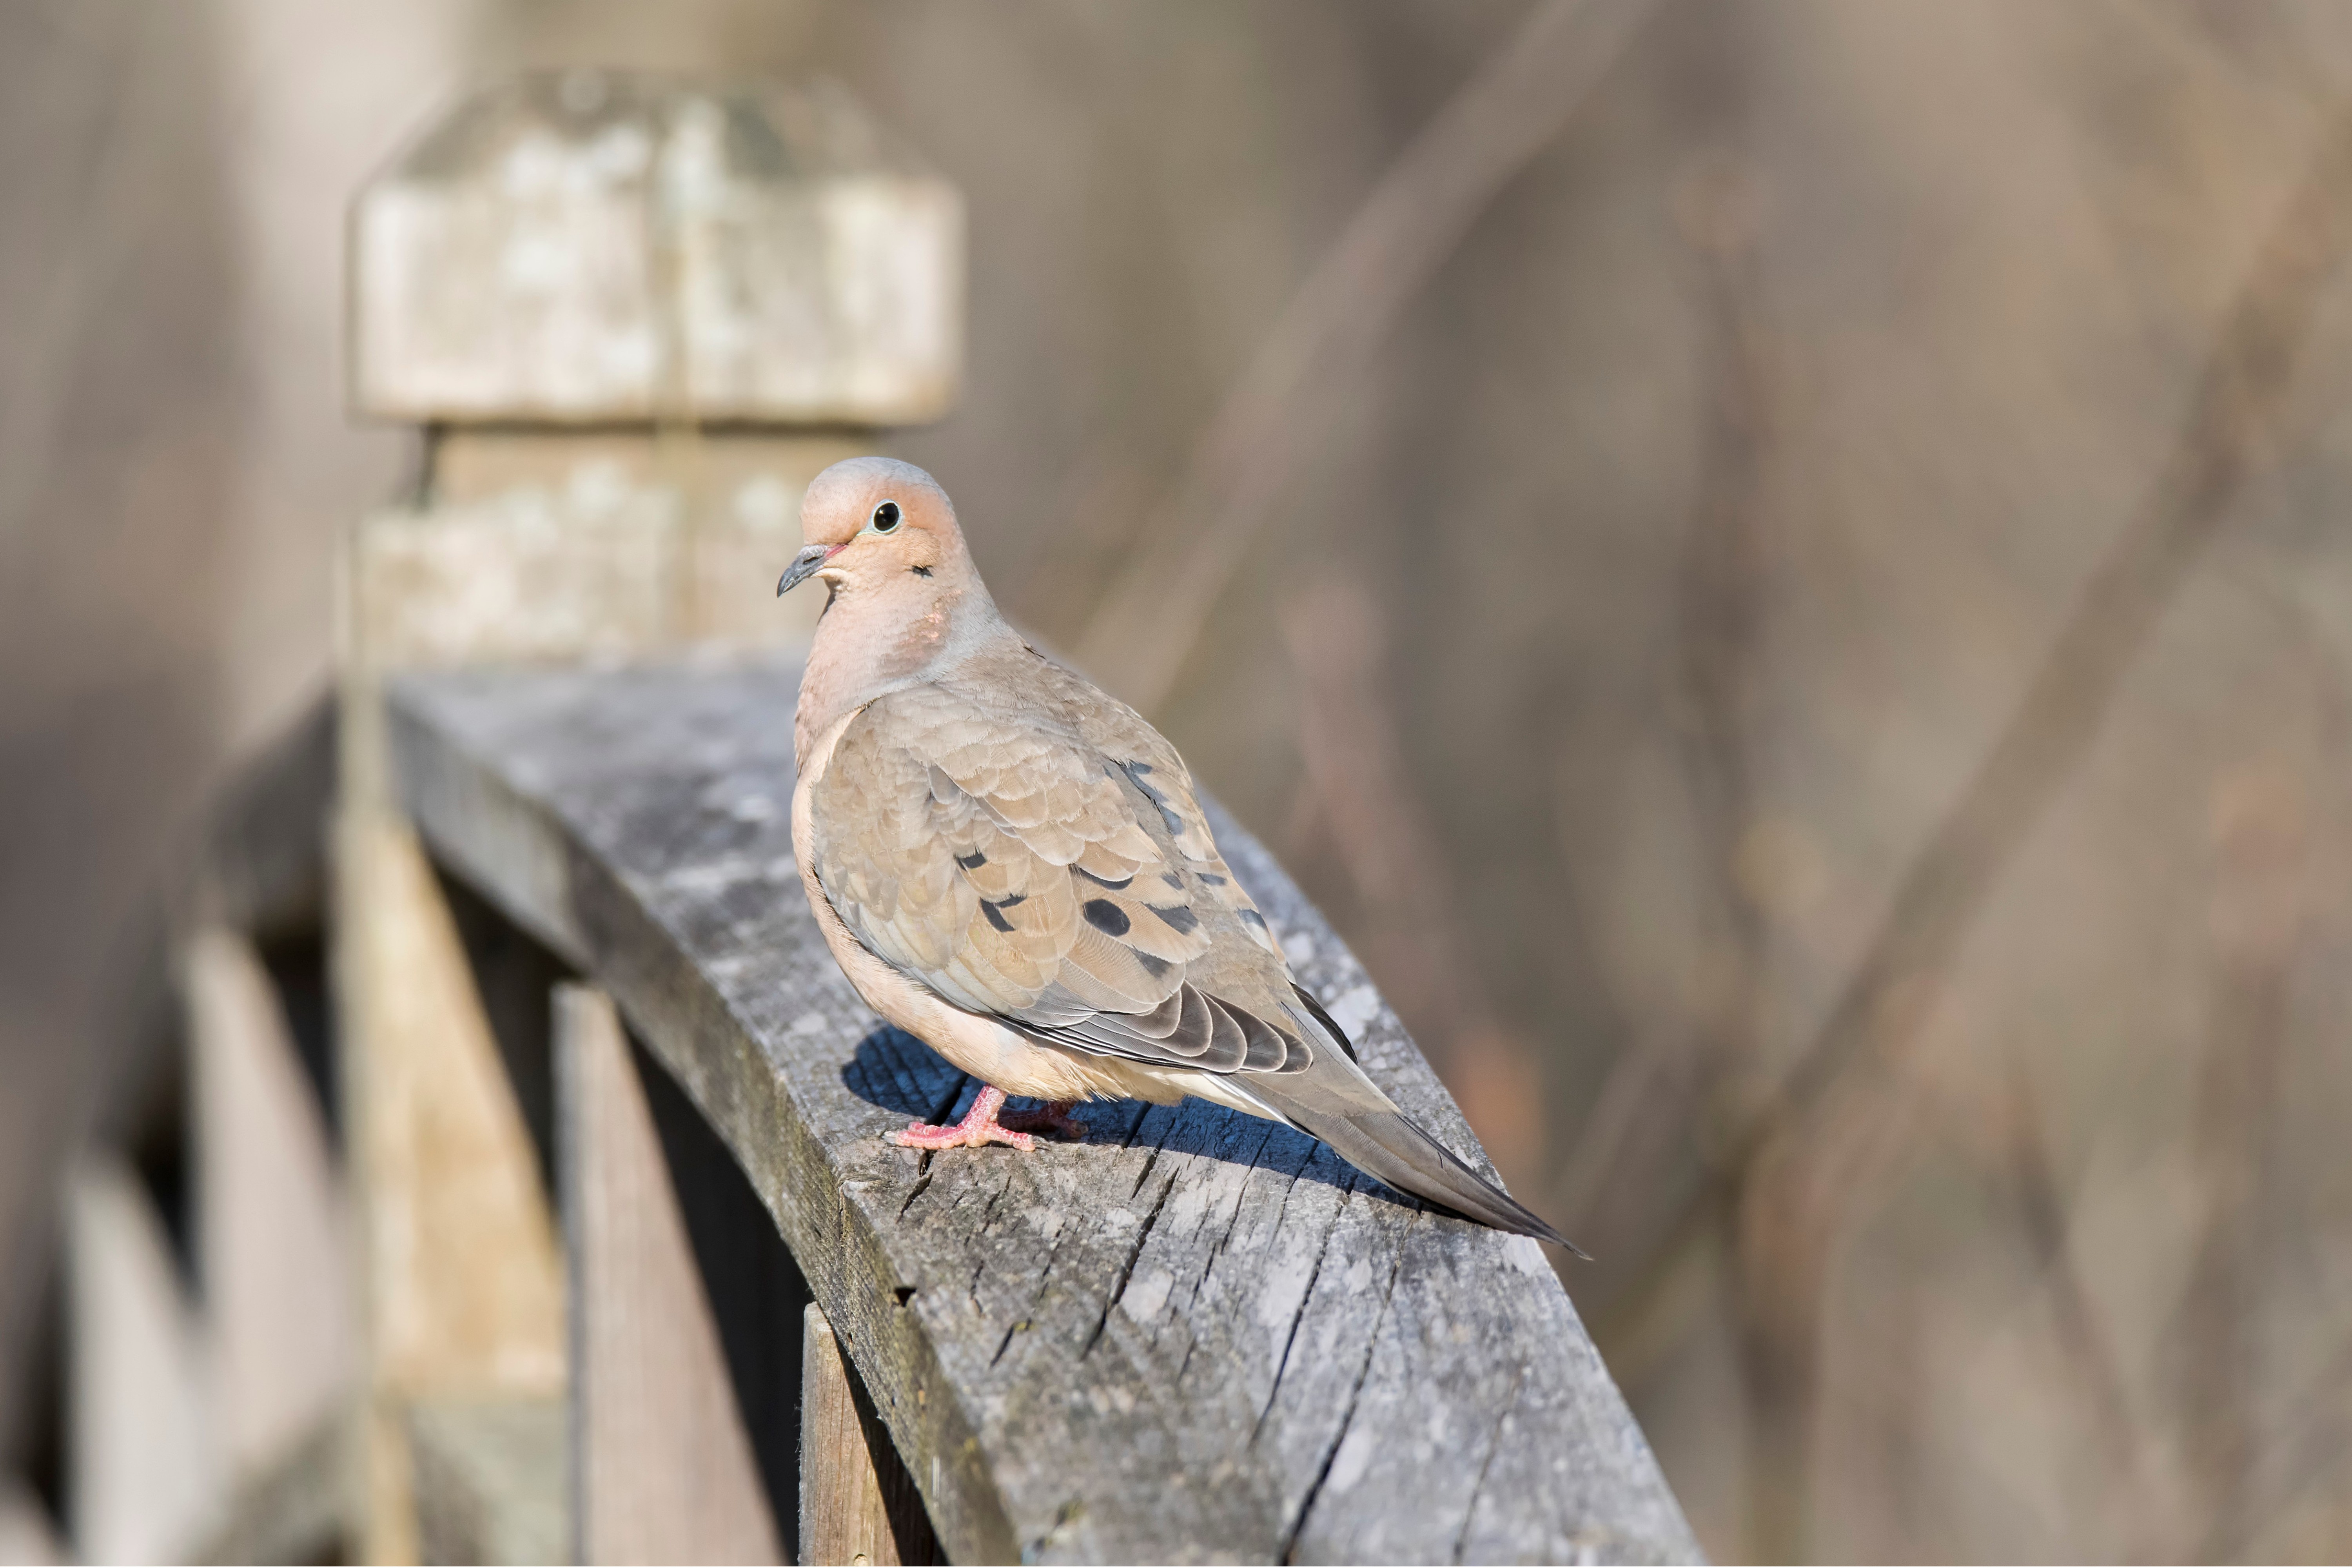
branch, bird, wing, wildlife, beak, fauna, canada, dove, vertebrate, sparrow, quebec, finch, tourterelle, sherbrooke, oiseau, triste, mourning, old world flycatcher, perching bird, emberizidae